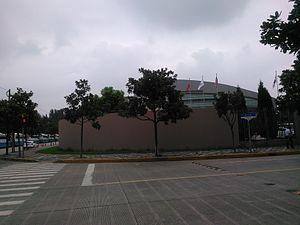
Le système éducatif en république populaire de Chine est géré par le Ministère de l'Éducation.